Clément Gosselin

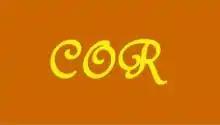
Congress's Own Regiment

Clément Gosselin (June 12, 1747 – March 9, 1816) was a French Canadian soldier who served in Moses Hazen's 2nd Canadian Regiment of the Continental Army during the American Revolutionary War. He recruited other French Canadians, assisted in American operations during and after the Battle of Quebec, and, following the American retreat from Quebec in 1776, continued to serve in Hazen's regiment. Included in that service were spy missions to the province of Quebec.